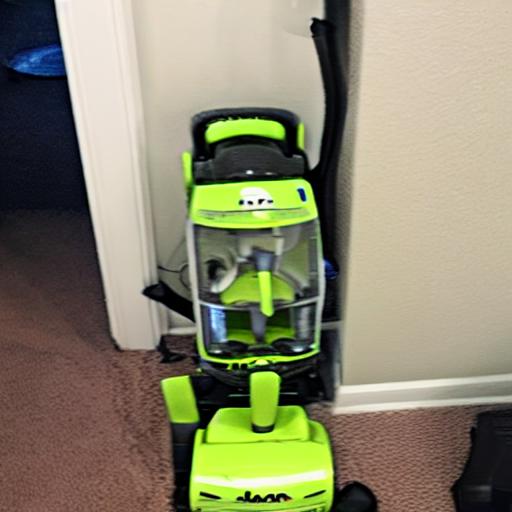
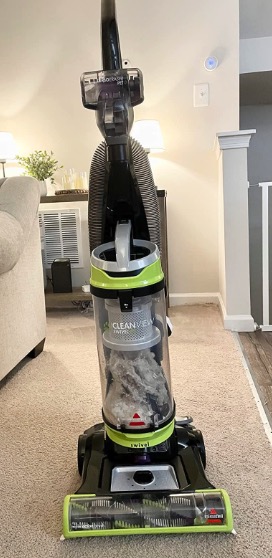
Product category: items_vacuum
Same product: no